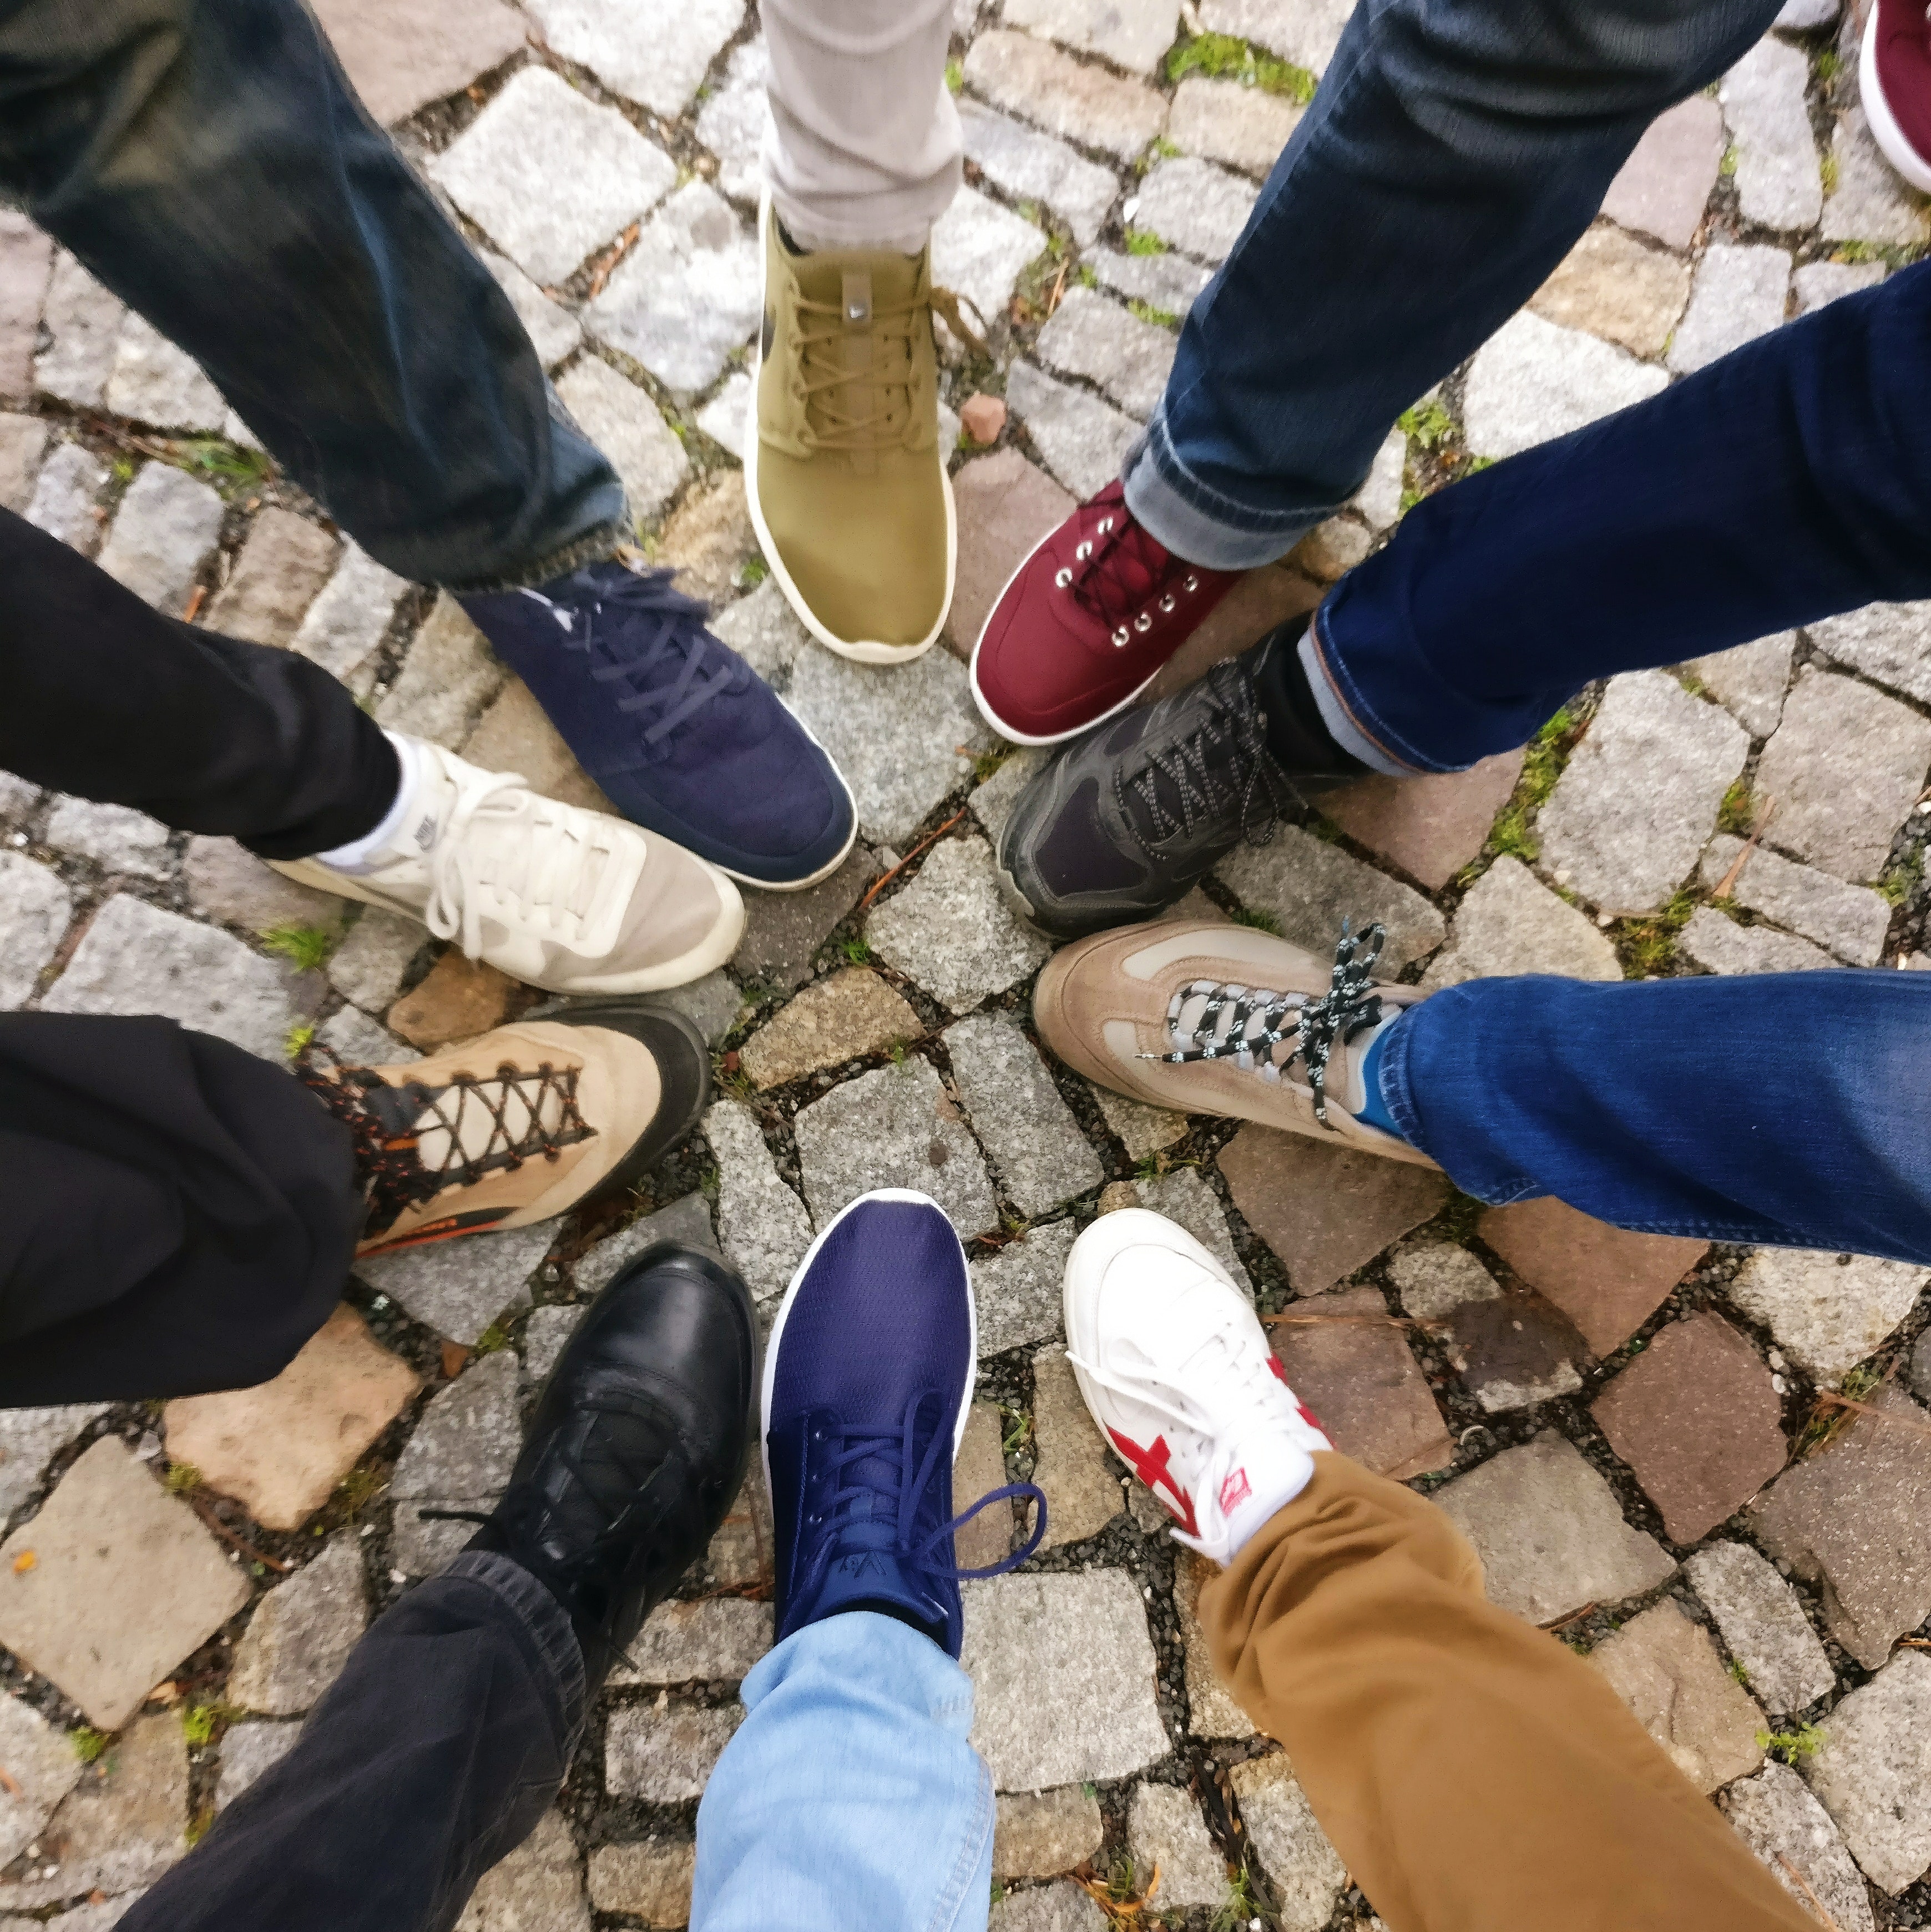
footwear, shoe, leg, outdoor shoe, fun, recreation, foot